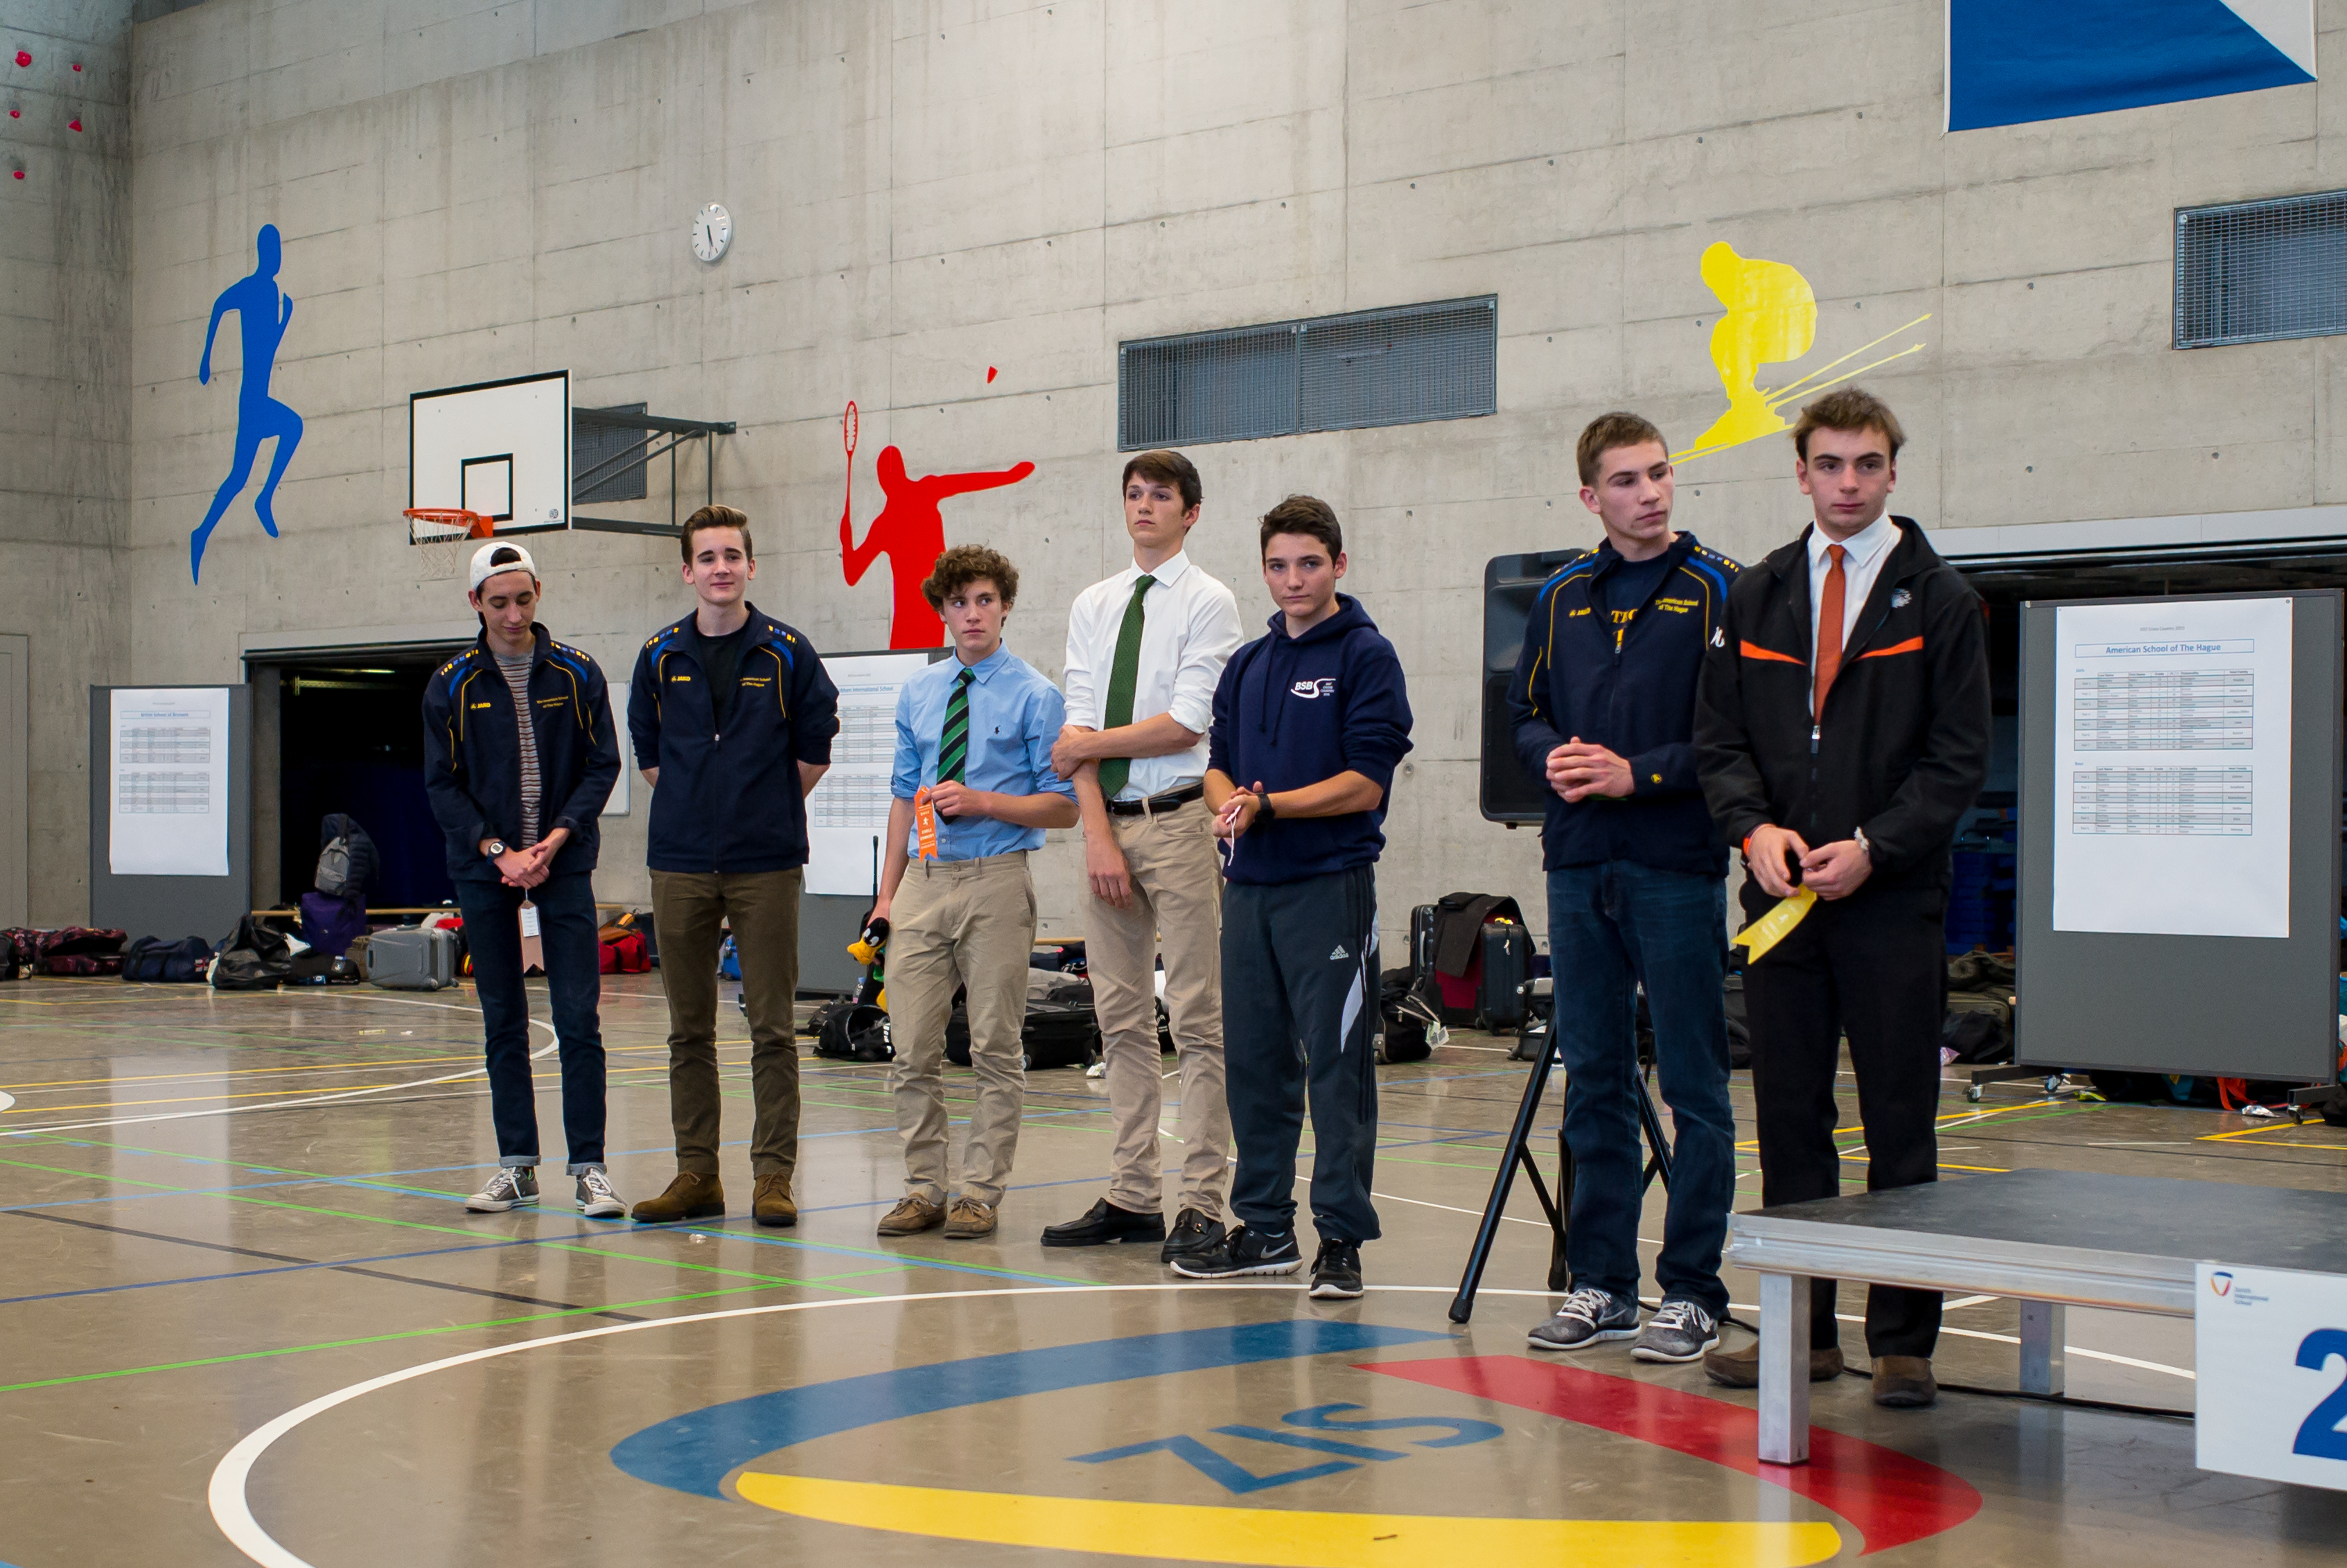
sports